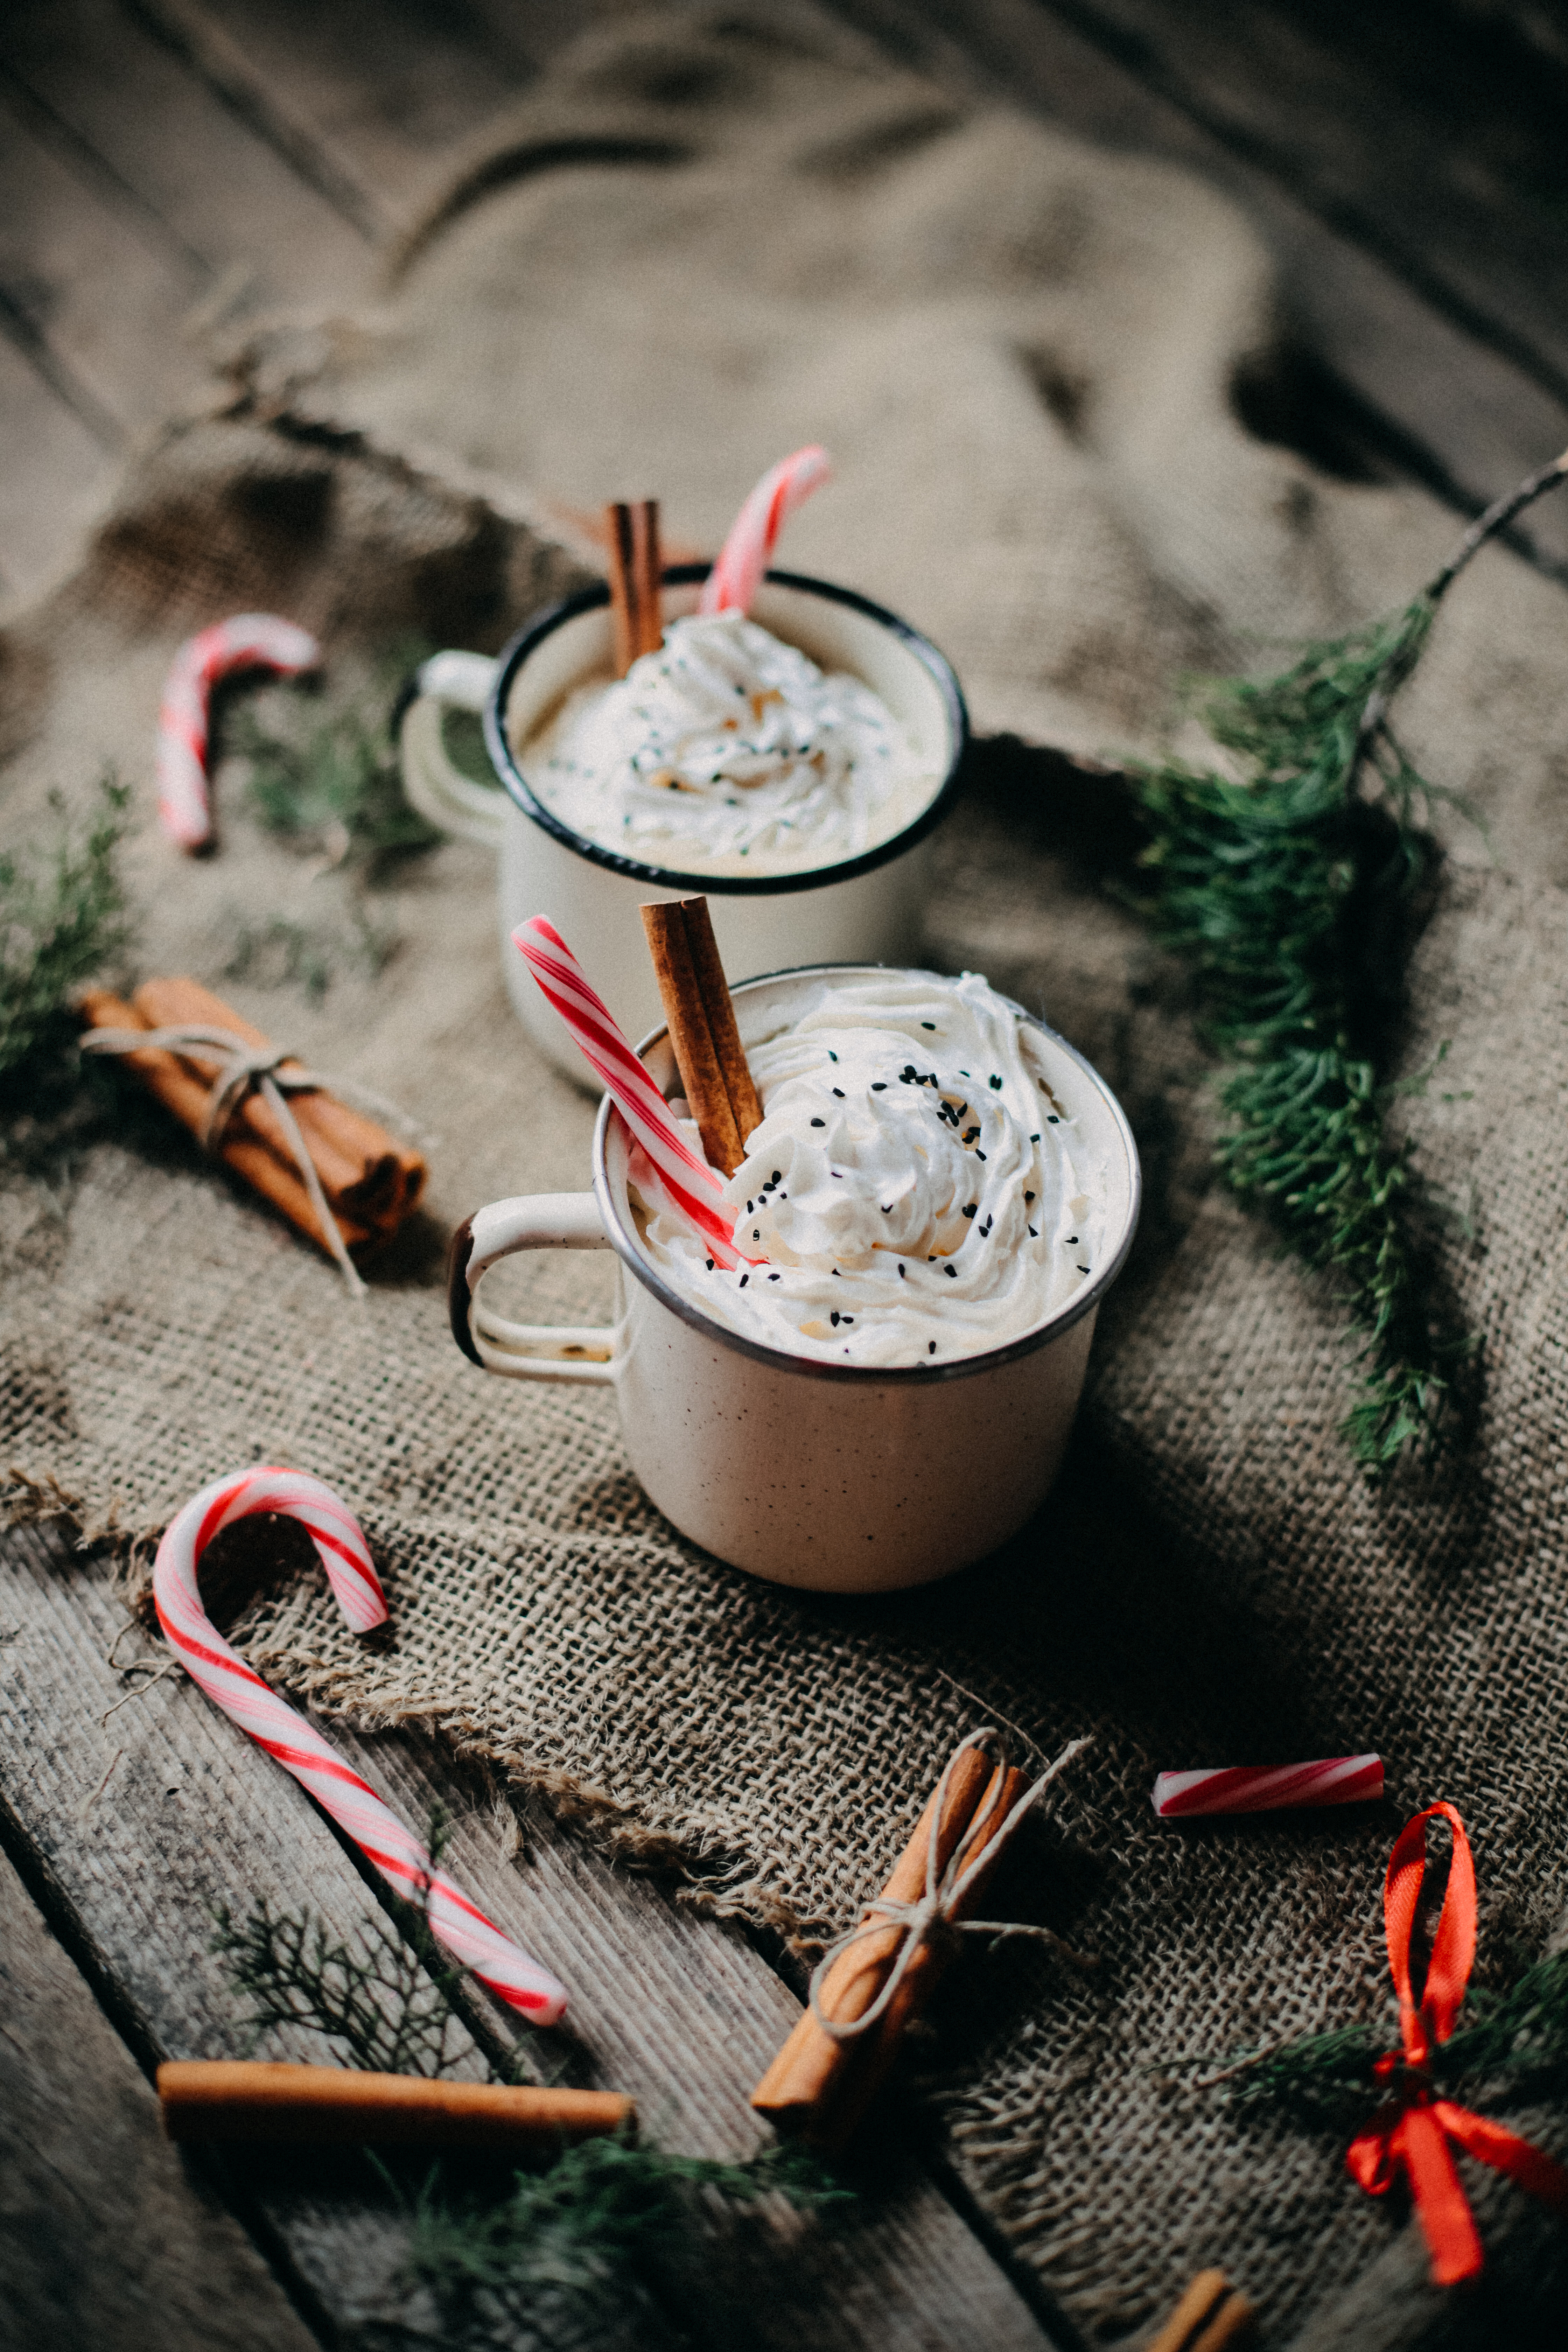
food, Milk punch, cuisine, ingredient, cream, dish, Chaas, dairy, recipe, dessert, candy cane, lassi, tzatziki, hot chocolate